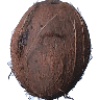
Label: cocos